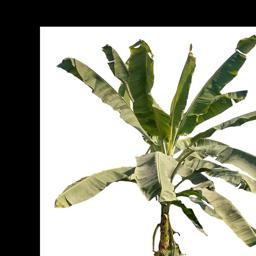
Label: MALBHOG LEAF